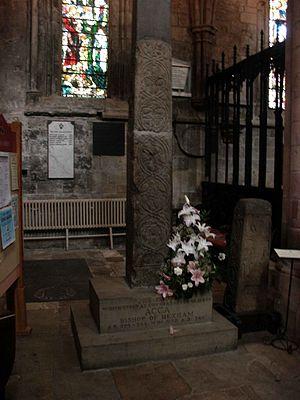
Acca est un prélat anglo-saxon né vers 660 et mort en 740 ou 742. Il est évêque de Hexham de 709 à 731.